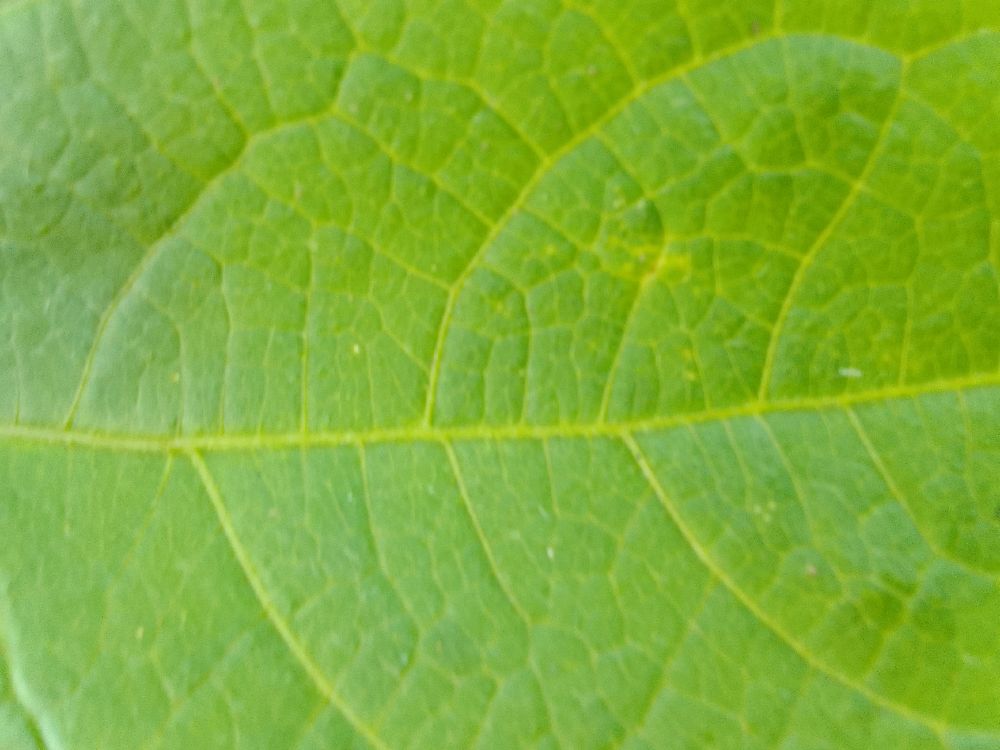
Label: healthy